Miguel Darío Miranda y Gómez

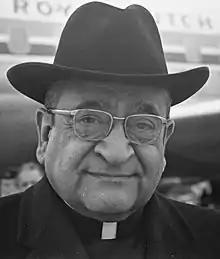
Miguel Darío Miranda Gómez (1964)

Miguel Darío Miranda y Gómez (December 19, 1895 – March 15, 1986) was a Mexican Cardinal of the Roman Catholic Church. He served as Archbishop of Mexico City from 1956 to 1977, and was elevated to the cardinalate in 1969.